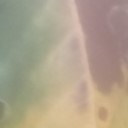
Label: Leaf_rust